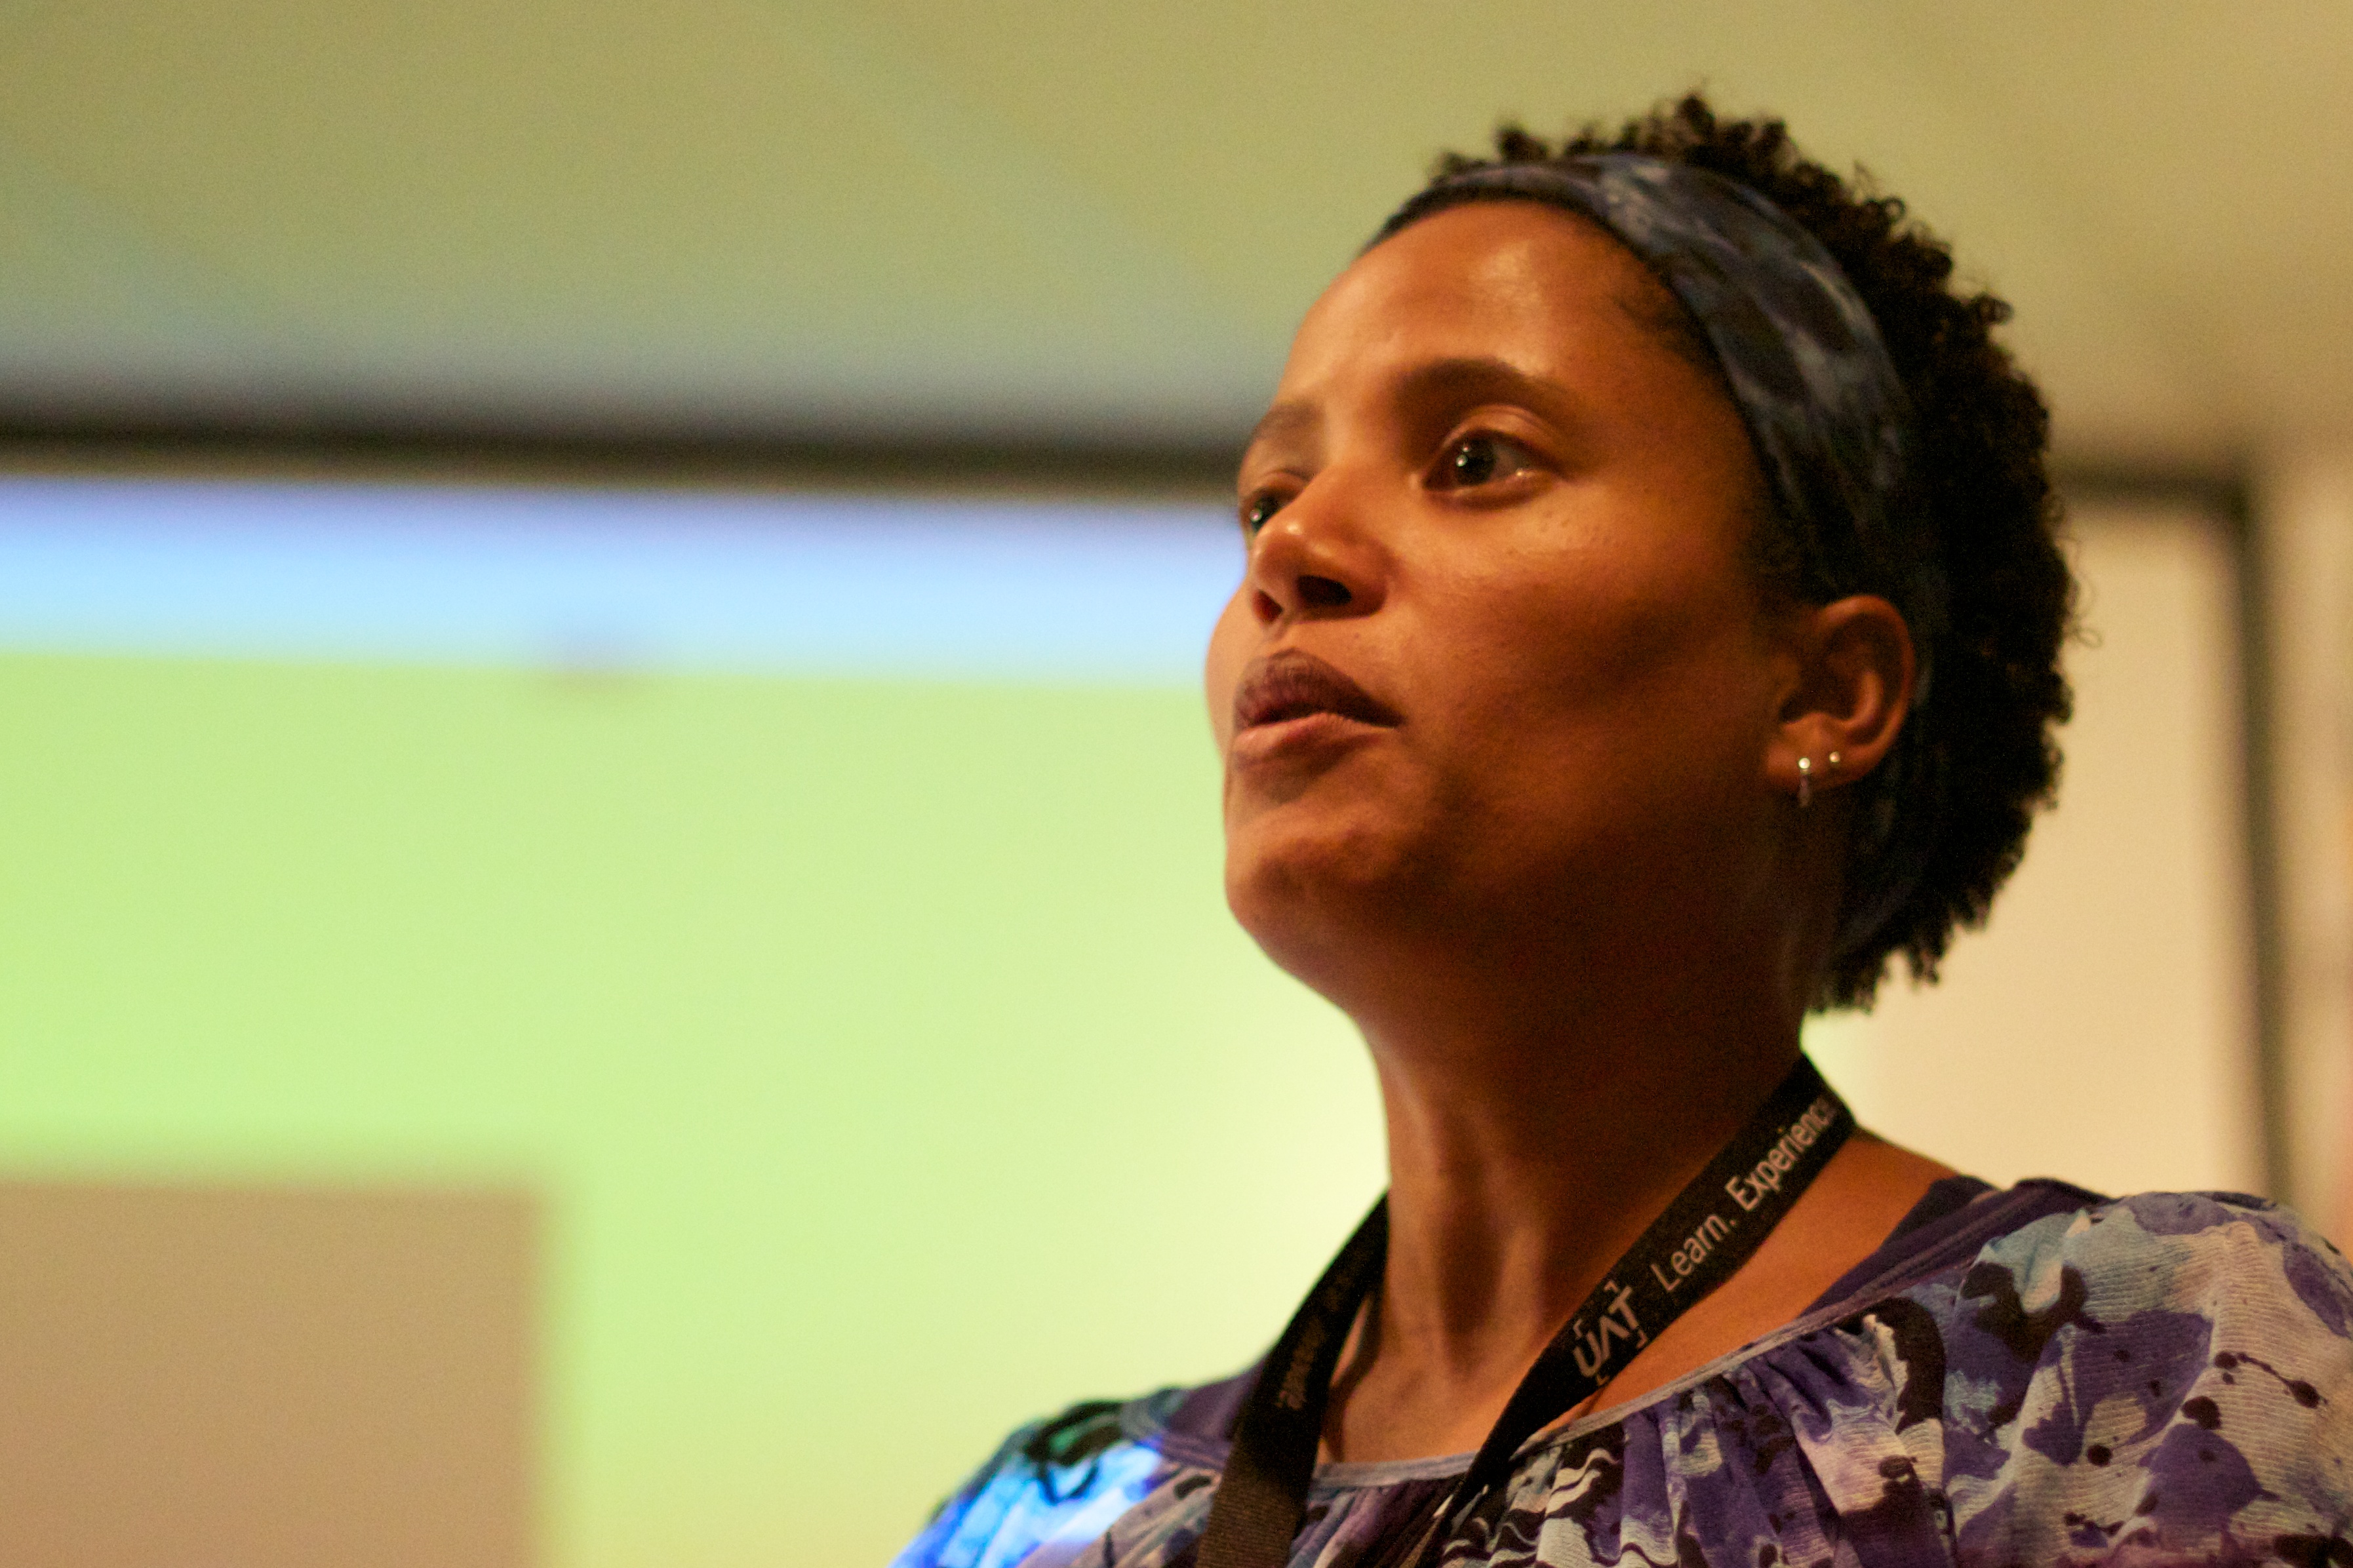
person, pcaz2010pcaz10